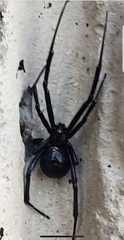
Species: Lactrodectus_hesperus